Gadhvacha Lagna

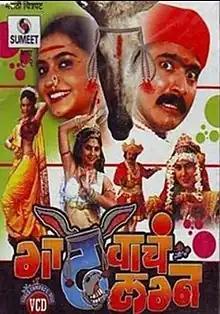
Theatrical release poster

Gadhvacha Lagna or Gadhvache Lagna is a 2007 Indian Marathi-language comedy film directed by Raju Phulkar and produced by S. B. Pardeshi under the banner of S. B. Pardeshi Productions. The film stars Makarand Anaspure, Rajshree Landge, Sanjay Khapre in leading roles.